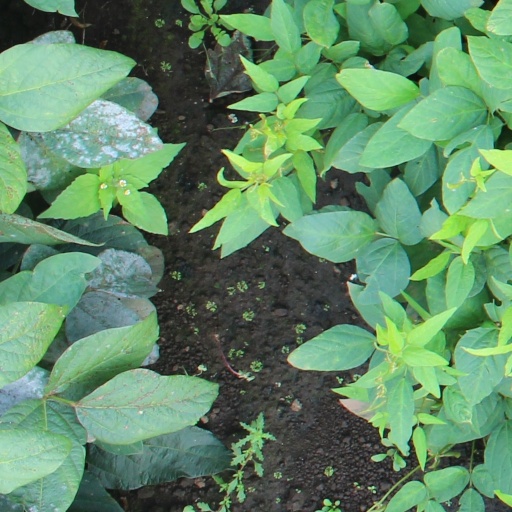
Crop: soybean